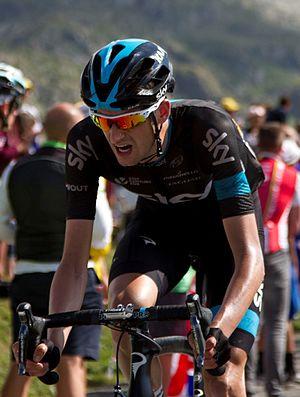
Wouter Poels dit Wout Poels est un coureur cycliste néerlandais. Professionnel depuis 2009, il est membre de l'équipe Bahrain-McLaren. Il a notamment remporté Liège-Bastogne-Liège en 2016.